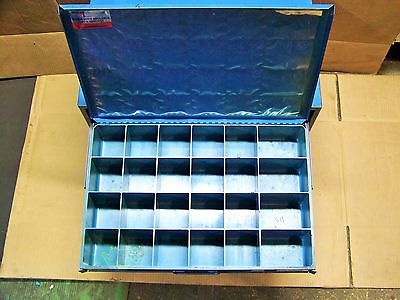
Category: cabinet